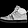
Label: Sneaker